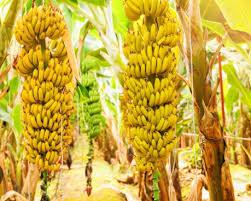
Mbele yangu naweza kuona kuwa kuna migomba ya ndizi ambao zimeiva zenye rangi ya manjano vilevile kuna mgomba ambao uko kwenye rangi ya kijani kibichi haijaiva bado.